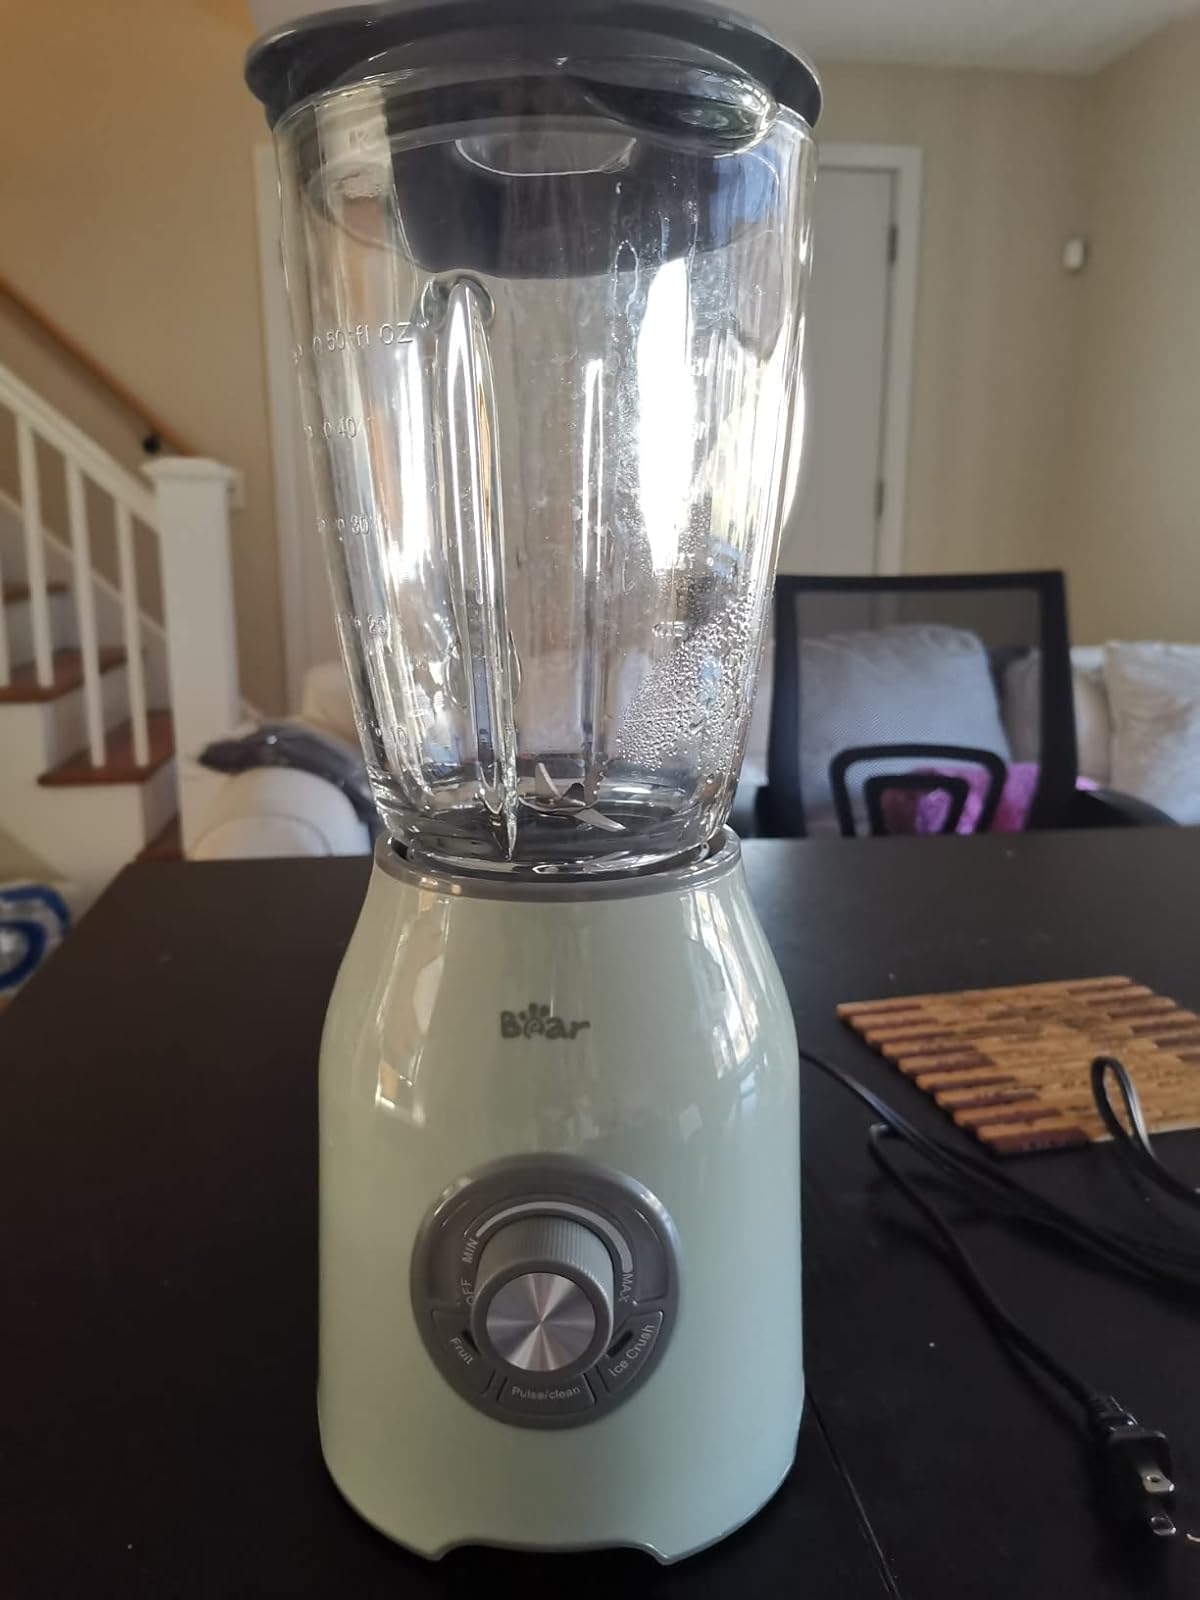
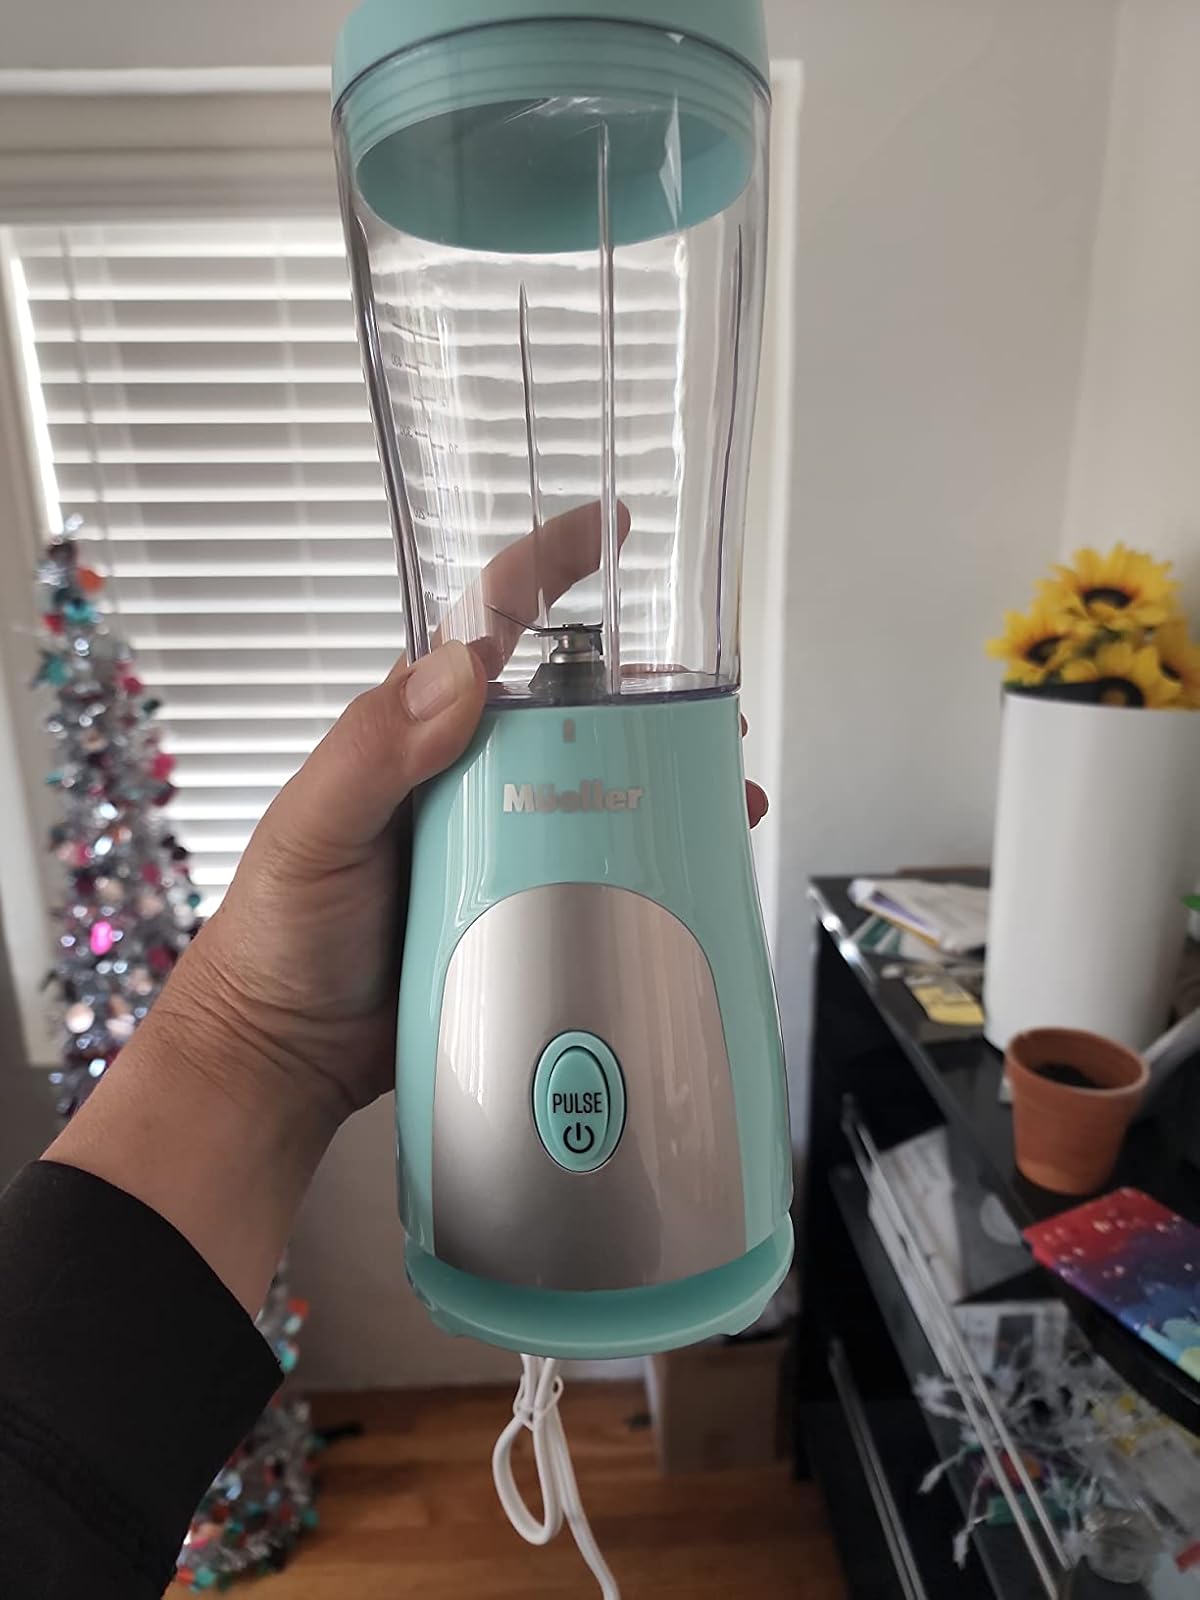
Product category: items_blender
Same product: no